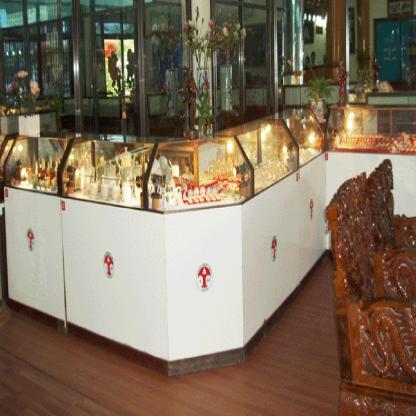
Scene: Indoor